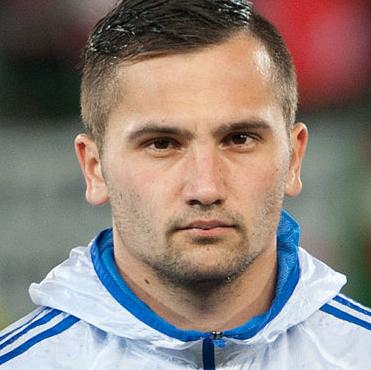
Age: 25